Omar Cabezas

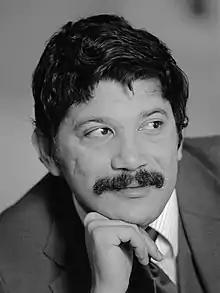
Omar Cabezas (1983)

Omar Cabezas Lacayo (born 1950 in León, Nicaragua) is a Nicaraguan author, revolutionary and politician. He was a commander in the guerrilla war against Anastasio Somoza Debayle, and prominent Sandinista party member. He wrote a personal account of his days as a guerrilla fighting the Somoza dynasty entitled "Fire From the Mountain" (published in Nicaragua as "La montaña es algo mas que una inmensa estepa verde").